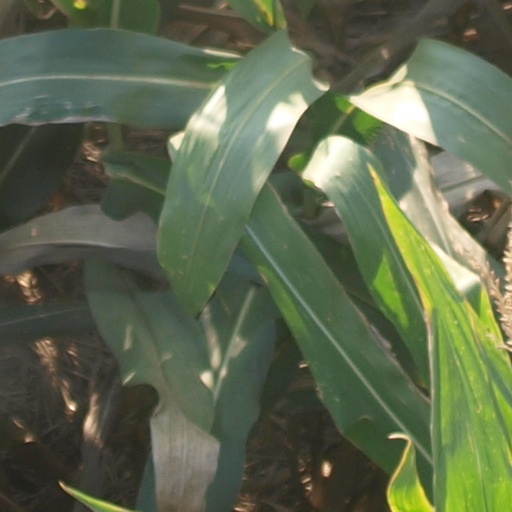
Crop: maize; corn